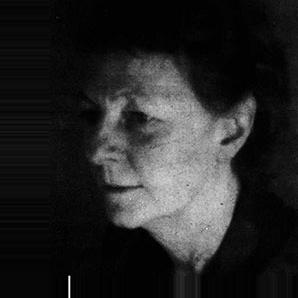
Age: 61